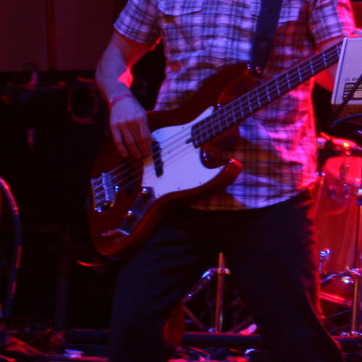
Material: plastic